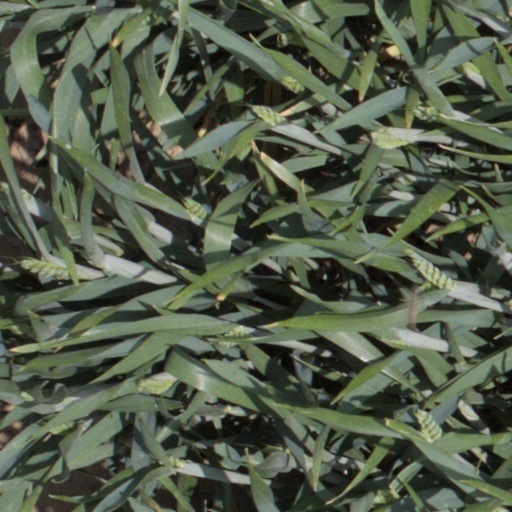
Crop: wheat